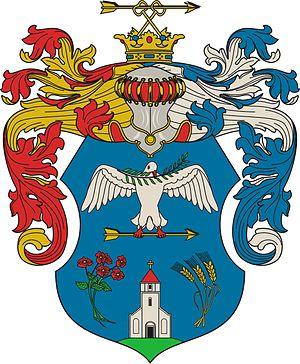
Fábiánsebestyén est un village et une commune du comitat de Csongrád en Hongrie.